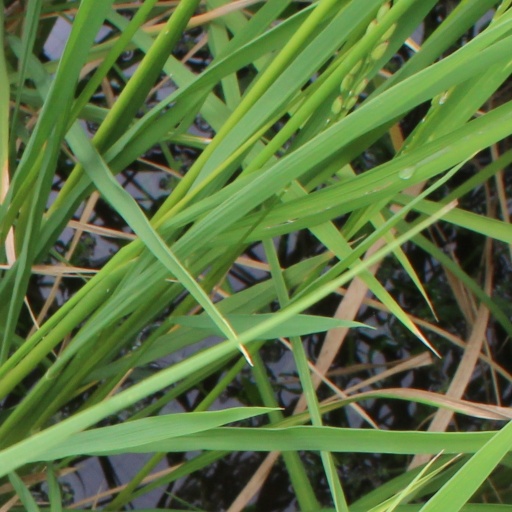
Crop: rice